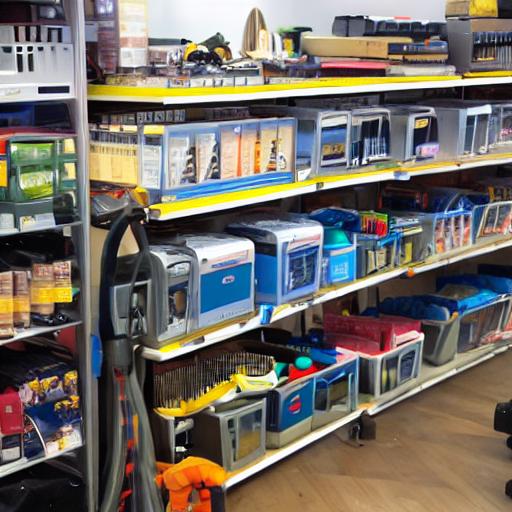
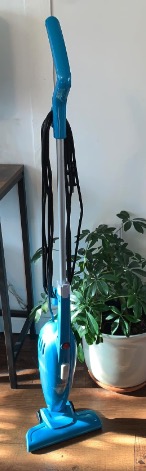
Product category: items_vacuum
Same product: no